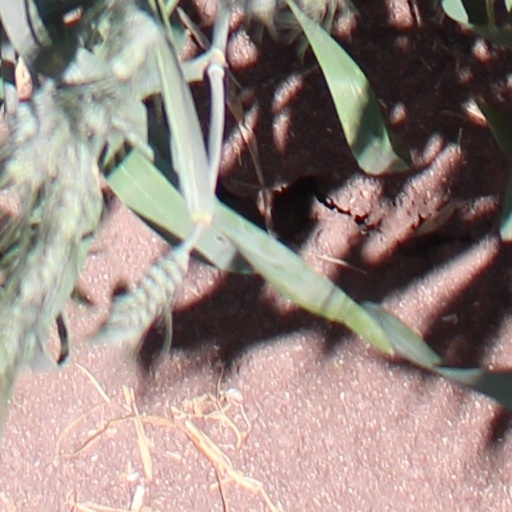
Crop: wheat